Rumely Oil Pull

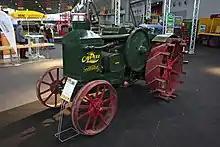
Rumely Oil Pull tractor "L"

The Rumely Oil Pull was a line of farm tractors developed by Advance-Rumely Company from 1909 and sold 1910 to 1930. Most were heavy tractors powered by an internal combustion, magneto-fired engine designed to burn all kerosene grades at any load, called the Oil Turn.